2016 United States presidential election in North Dakota

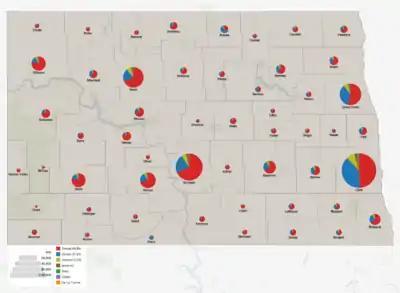
Results by county showing number of votes by size and candidates by color

The 2016 United States presidential election in North Dakota was held on Tuesday, November 8, 2016, as part of the 2016 United States presidential election in which all 50 states plus the District of Columbia participated. North Dakota voters chose electors to represent them in the Electoral College via a popular vote, pitting the Republican nominee, businessman Donald Trump, and running mate Indiana Governor Mike Pence against Democratic nominee, former Secretary of State Hillary Clinton, and her running mate Virginia Senator Tim Kaine. North Dakota has three electoral votes in the Electoral College.